Pampita

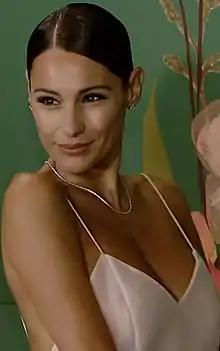
Pampita in 2019

Ana Carolina Ardohaín Dos Santos (born 17 January 1978) is an Argentine model, television personality, dancer, television host and actress. She is widely known by the nickname Pampita, a diminutive for La Pampa, the province where she was born.